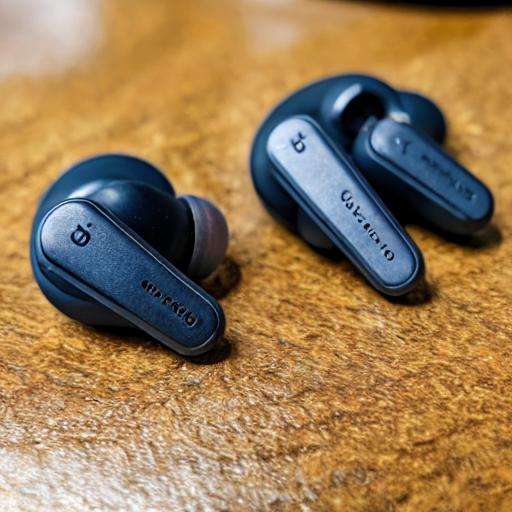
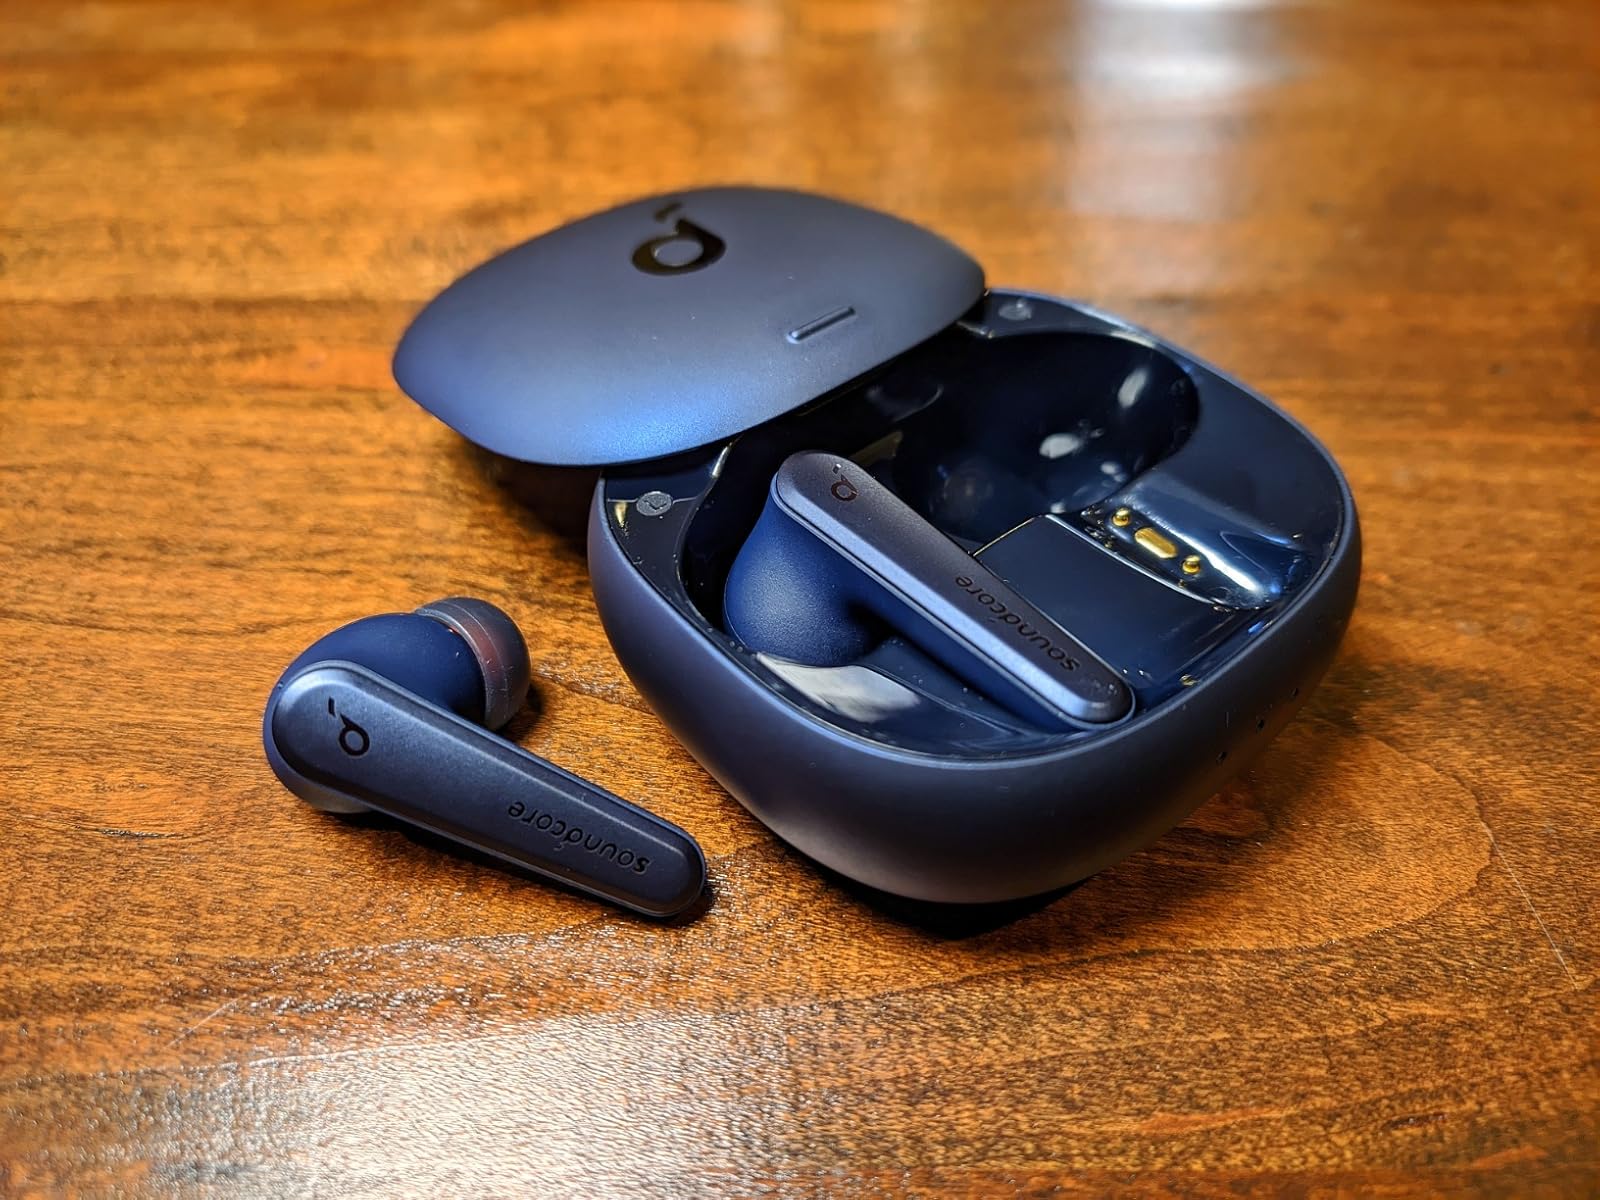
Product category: earbuds
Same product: no